The Act of Killing

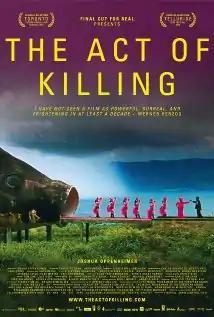
Theatrical release poster

The Act of Killing is a 2012 documentary film directed by Joshua Oppenheimer, with Christine Cynn and an anonymous Indonesian co-directing. The film follows individuals who participated in the Indonesian mass killings of 1965–66, wherein alleged communists and people opposed to the New Order regime were tortured and killed, with the killers, many becoming gangsters, still in power throughout the country. The film was mostly filmed in Medan, North Sumatra, following the executioner Anwar Congo and his acquaintances as they, upon Oppenheimer's request, re-enact their killings and talk about their actions openly, also following Congo's psychological journey facing the topic.